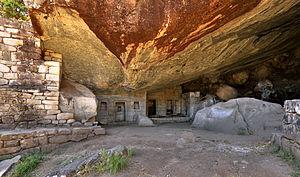
SVP, rendez cette description accessible à tous en la traduisant dans plusieurs langues.